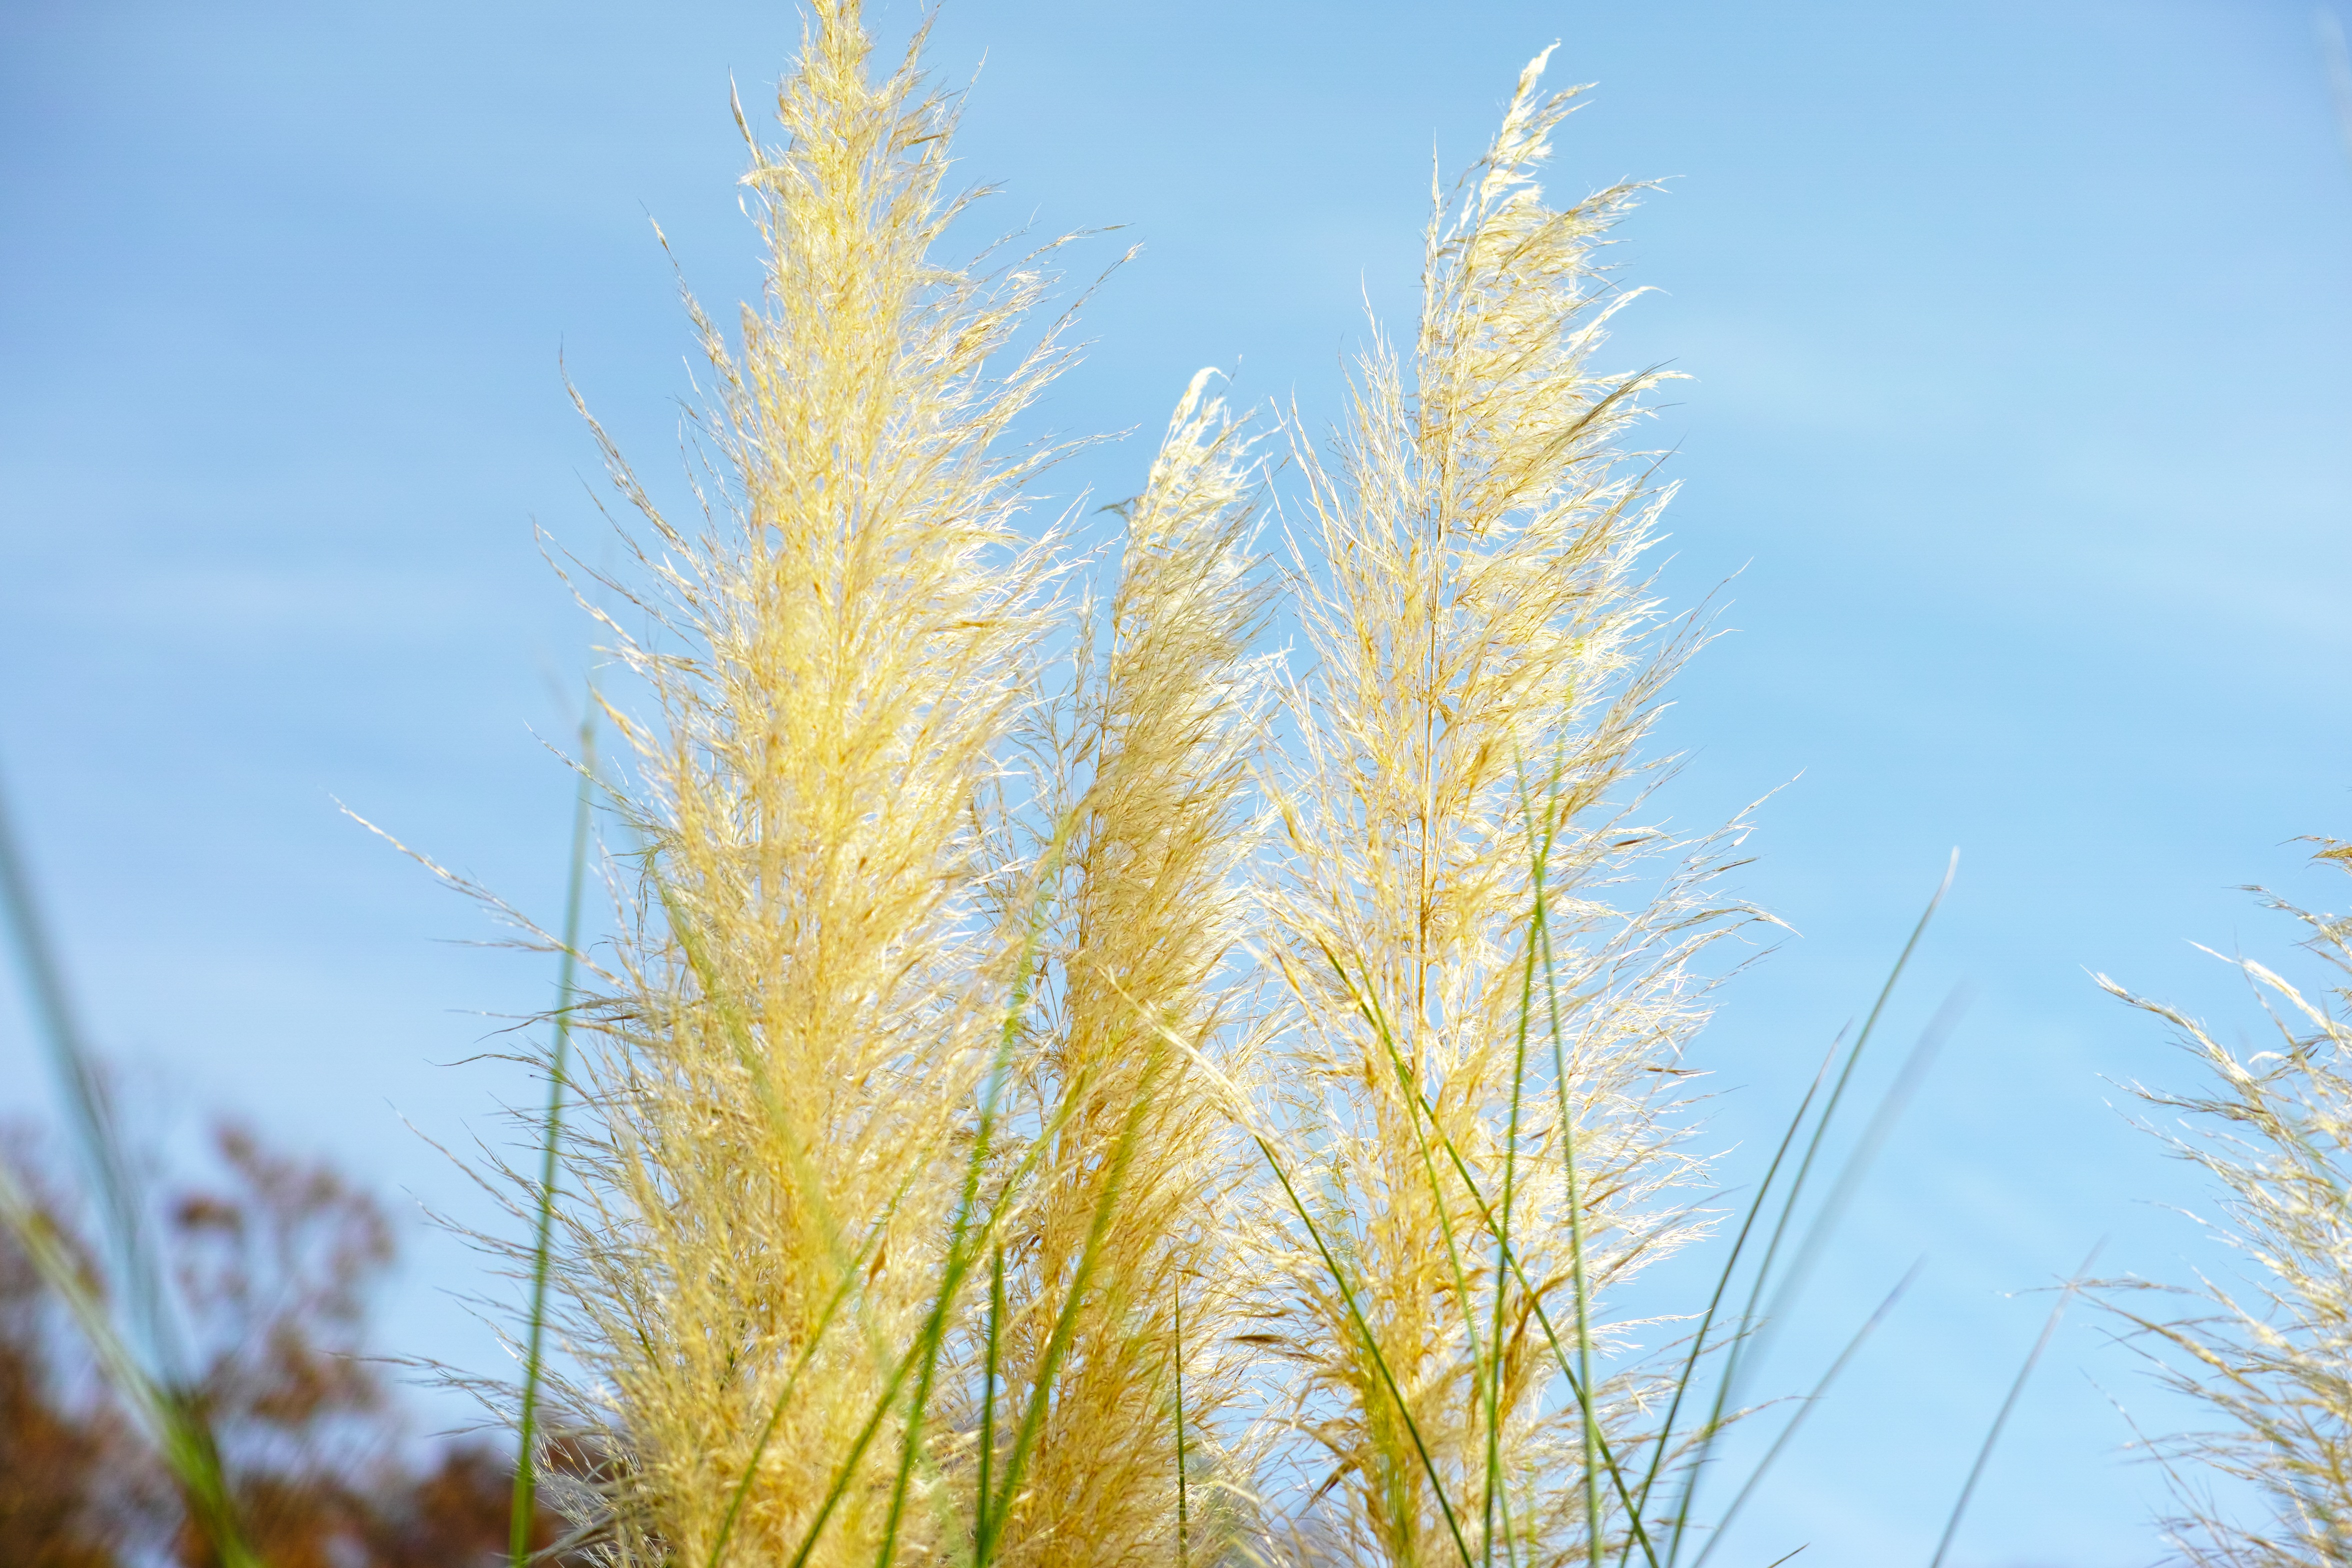
tree, grass, branch, plant, sky, field, meadow, wheat, prairie, sunlight, flower, food, golden, autumn, agriculture, flowering plant, japanese silver grass, pampas grass, grass family, plant stem, woody plant, land plant, phragmites